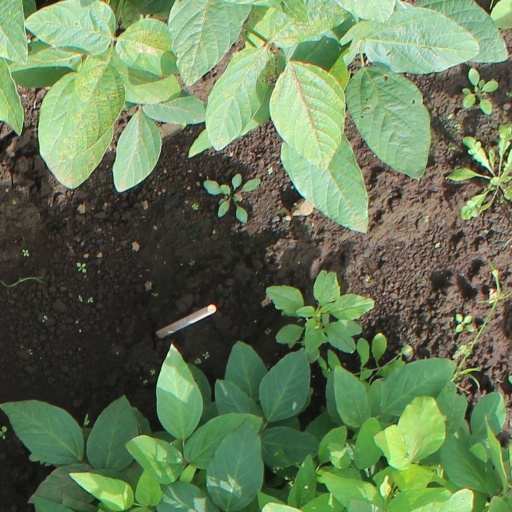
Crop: soybean